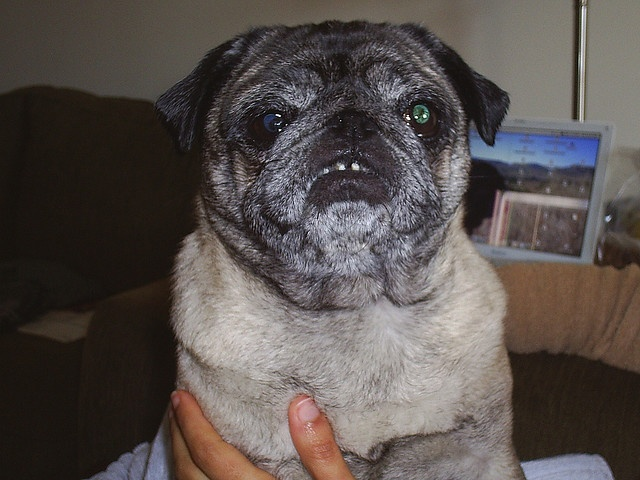
a white black and gray dog and a brown chair
A gray dog has one blue eye and one green eye.
a dog being held up by it's owner
there is a pug dog that is making a mean face
A grizzled old pug dog stares into the camera.